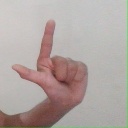
अक्षर: ल